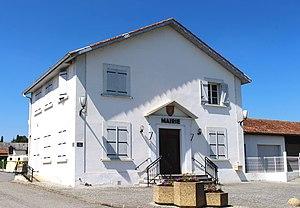
Mairie de Mascaras (Hautes-Pyrénées)
Mascaras est une commune française située dans le département des Hautes-Pyrénées, en région Occitanie.